House of the Vettii

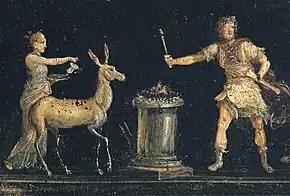
An ancient Fourth-Pompeian-Style Roman wall painting depicting a scene of sacrifice in honor of the goddess Diana; she is seen here accompanied by a deer. The fresco was discovered in the triclinium of House of the Vettii in Pompeii, Italy.

The final mythological scene in the north triclinium is Dionysus discovering Ariadne on the south wall. The scene of Dionysis discovering Ariadne was a popular theme in Greek vase painting. It depicts the moment Dionysus discovers Ariadne, the daughter of King Minos and Pasiphae. After being abandoned by Theseus, the slayer of the Minotaur, Dionysus finds her sleeping on the island of Naxos and weds her.